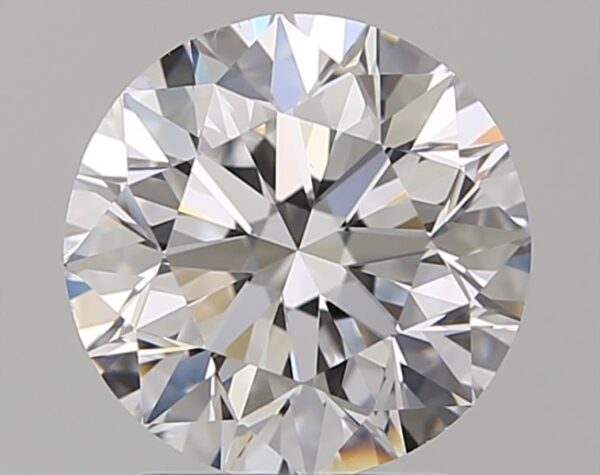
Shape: round
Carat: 1.9
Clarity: VS2
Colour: E
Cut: EX
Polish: EX
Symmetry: EX
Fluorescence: N
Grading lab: GIA
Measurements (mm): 7.77 x 7.83 x 4.97